Lazare Weiller

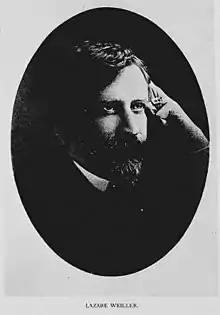
Weiller from the "Revue Illustrée" (1911)

Lazare Weiller (20 July 1858 – 12 August 1928) was a French engineer, industrialist, and politician. He was born in Alsace and received a technical education in England and in his cousin's copper factory in Angoulême. He was very interested in the physical sciences, particularly the use of electricity to transmit sound and images. He proposed a system for scanning, transmitting and displaying images that was the basis for experiments by various television pioneers. He sponsored early aviation experiments by the Wright brothers. He founded several companies including a telephone wire manufacturer, a taximeter manufacturer, the first Parisian cab company to use automobiles, an aircraft company and a wireless telegraphy company.